Aigaleo

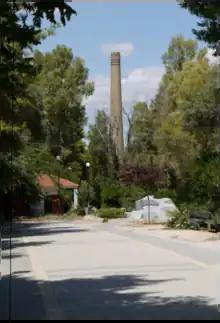
The factory's main chimney, still standing today.

After the passage of new legislation prohibiting the existence of factories within the limits of urban areas, Aigaleo's factory was declared illegal. The factory was finally moved to Elefsina in 1974. The old factory's area was later sold to the Greek state and transformed into a forest, greatly improving the air quality in the area.